Flood v. Kuhn

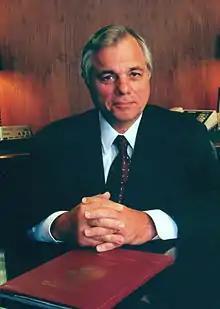
Bob Butterworth

A year later, the Florida Supreme Court was considering another case related to the Giants' possible move to that state. The state's attorney general, Bob Butterworth, had issued civil investigative demands (CIDs) to the NL and other parties in an attempt to find out whether any of them broke Florida state antitrust law to keep the team from moving. The NL argued the antitrust exemption meant they would not have to comply. A trial court agreed, as did the state's Fifth District Court of Appeal, but it certified the question to the state's Supreme Court.